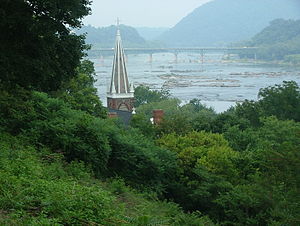
Harpers Ferry / Billeder
Harpers Ferry er en lille by i Jefferson County, West Virginia i USA. Byen ligger, hvor Potomacfloden og Shenandoahfloden mødes. Byen ligger i en floddal omgivet af bjerge på alle sider. Statsgrænserne mellem West Virginia, Virginia og Maryland mødes ved byen, og Harpers Ferry er således West Virginias østligste by.